Describe the emotion expressed in this image:  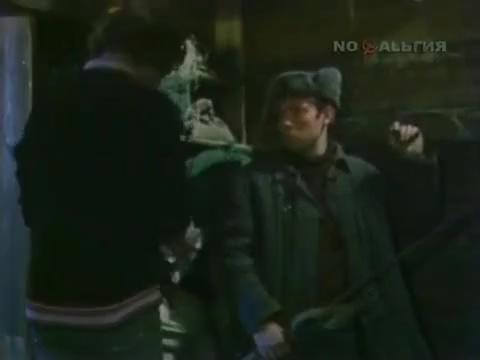
This person displays Pain, valence and arousal with low intensity.